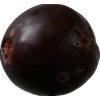
Label: plum